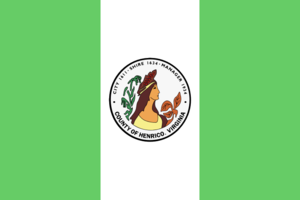
Le comté de Henrico est un comté de Virginie, aux États-Unis, fondé en 1634.